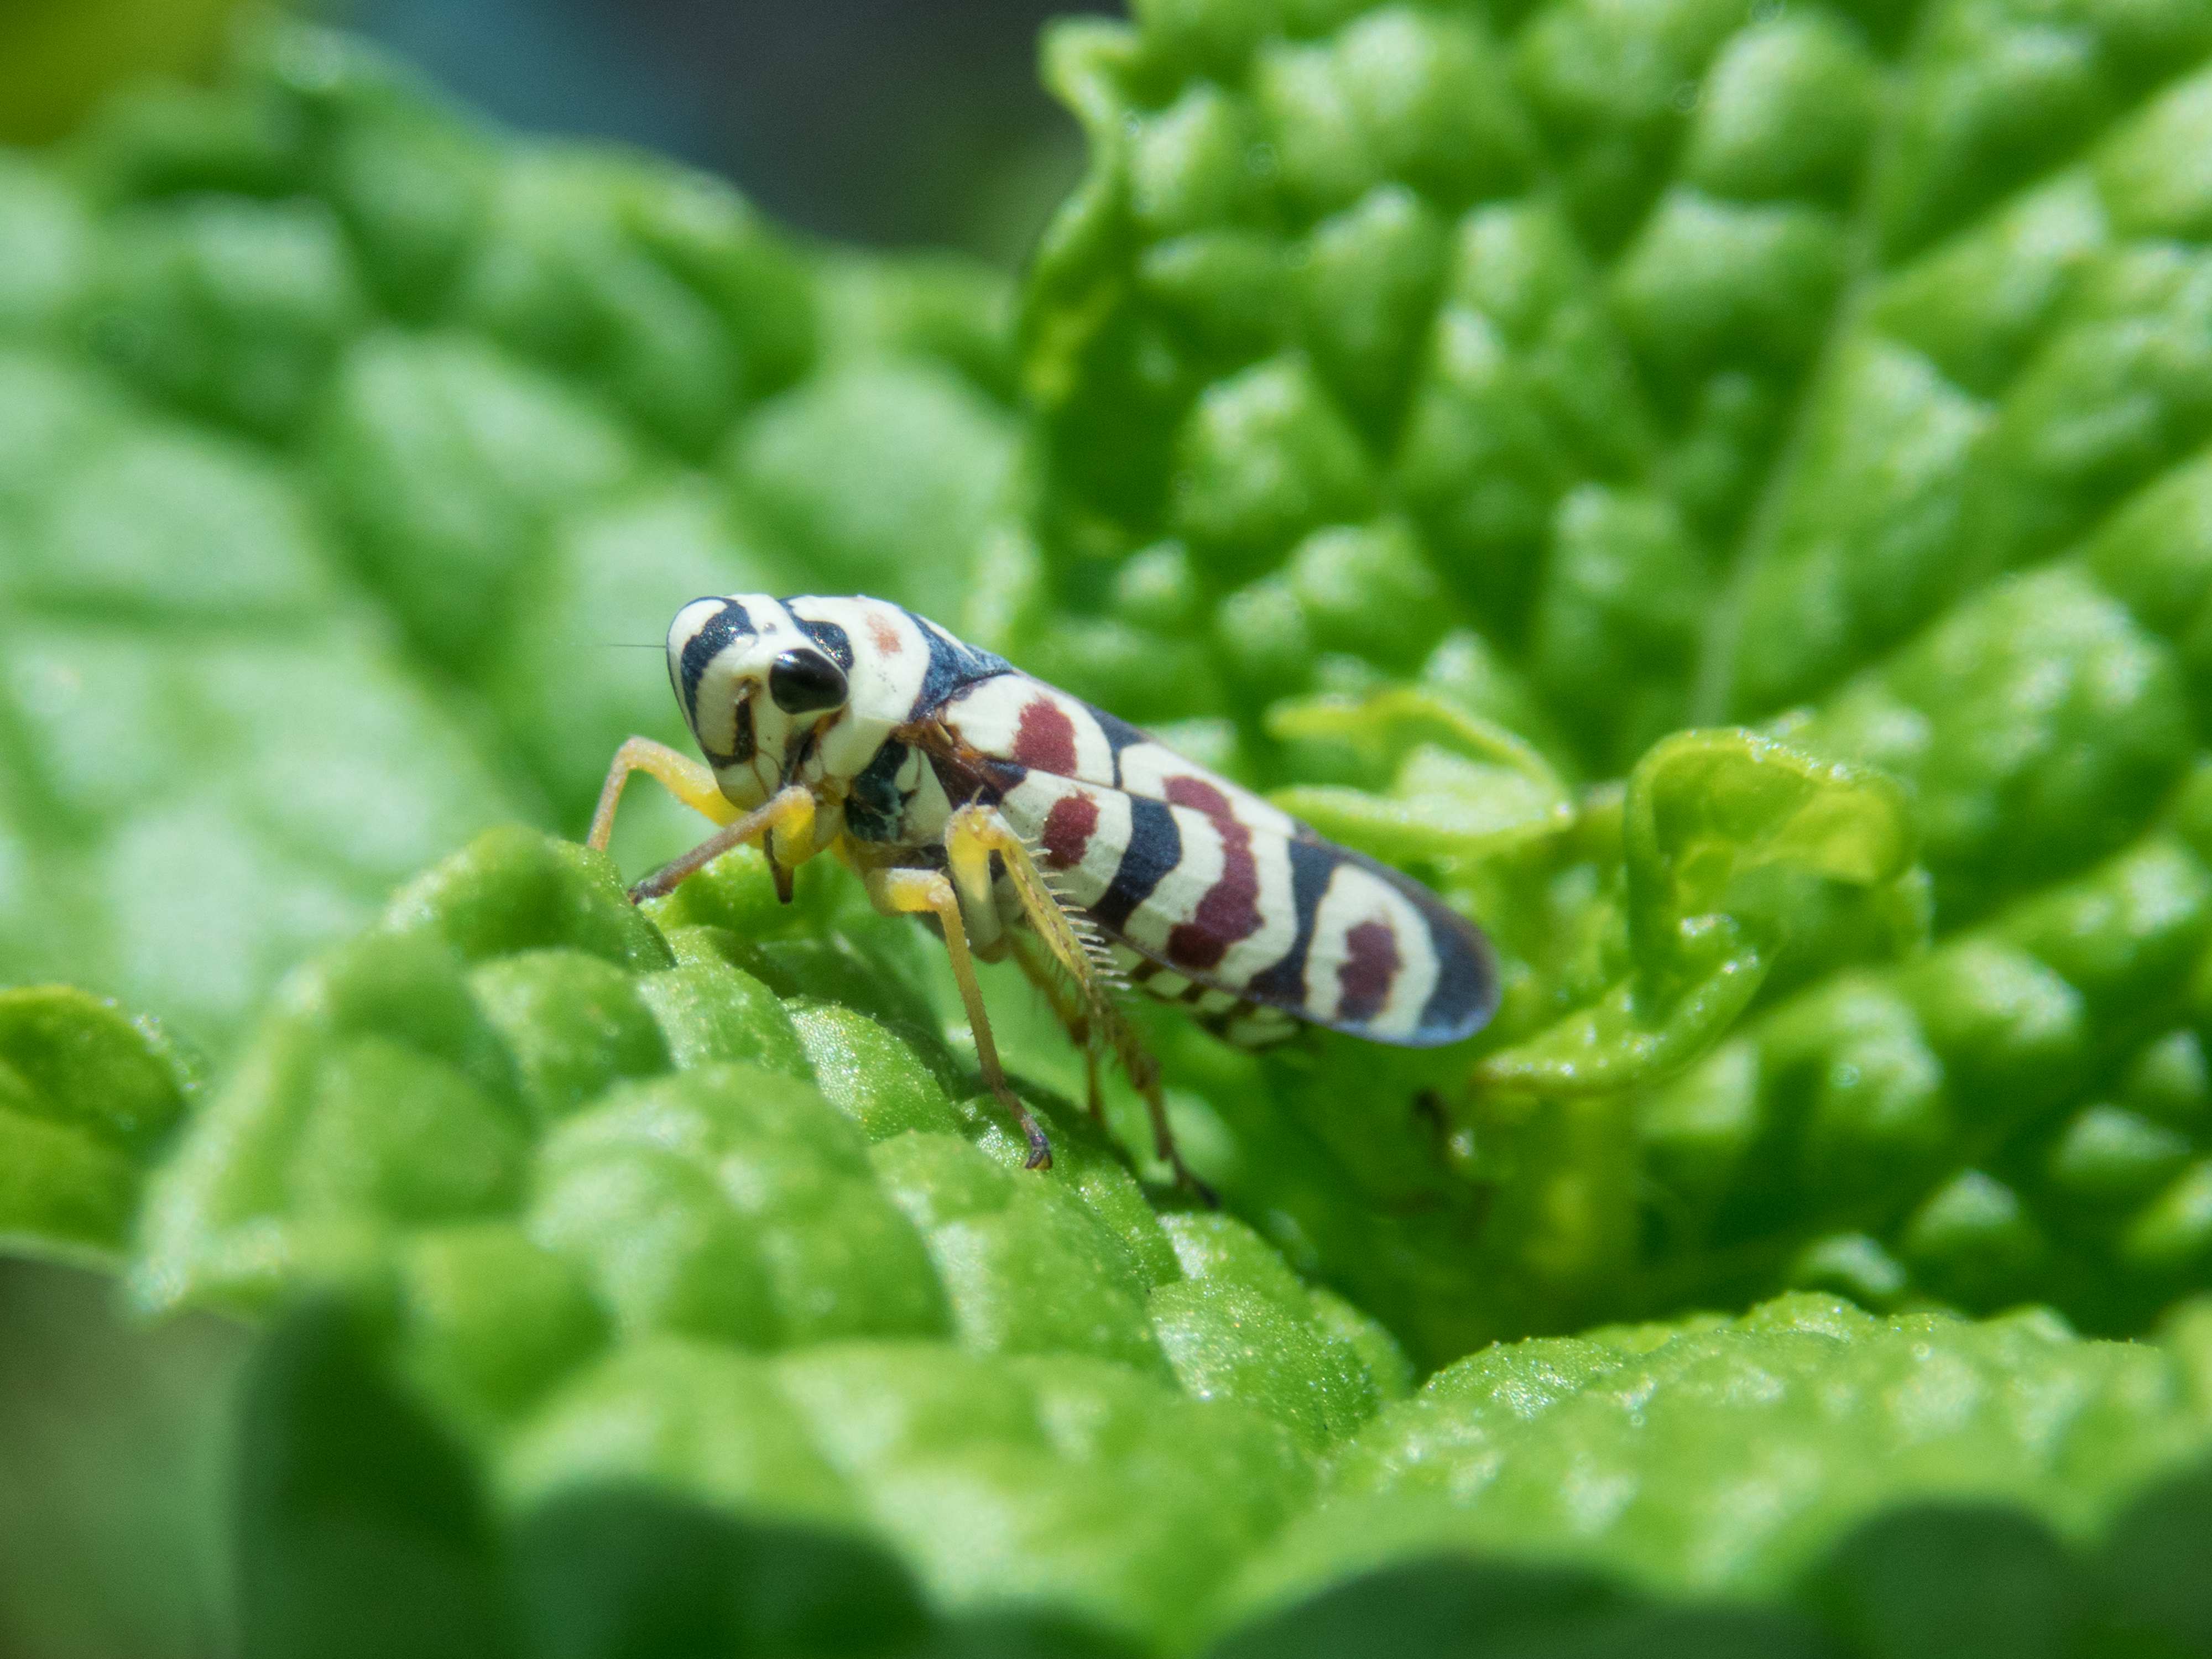
grillo, bug, insect, cricket, pest, fauna, macro photo, macro photography, close up, larva, invertebrate, organism